Grand Admiral Thrawn

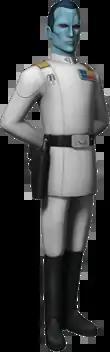

In April 2014, with the sequel film "" in production, most of the licensed "Star Wars" novels and comics produced since the 1977 film "Star Wars" were declared non-canon to the franchise. However, "Star Wars Rebels" executive producer Dave Filoni announced at the London "Star Wars" Celebration in July 2016 that Thrawn would be reintroduced into the franchise in the third season of the "Rebels" series. The character debuted in the season 3 premiere, "Steps Into Shadow", which aired on September 24, 2016.